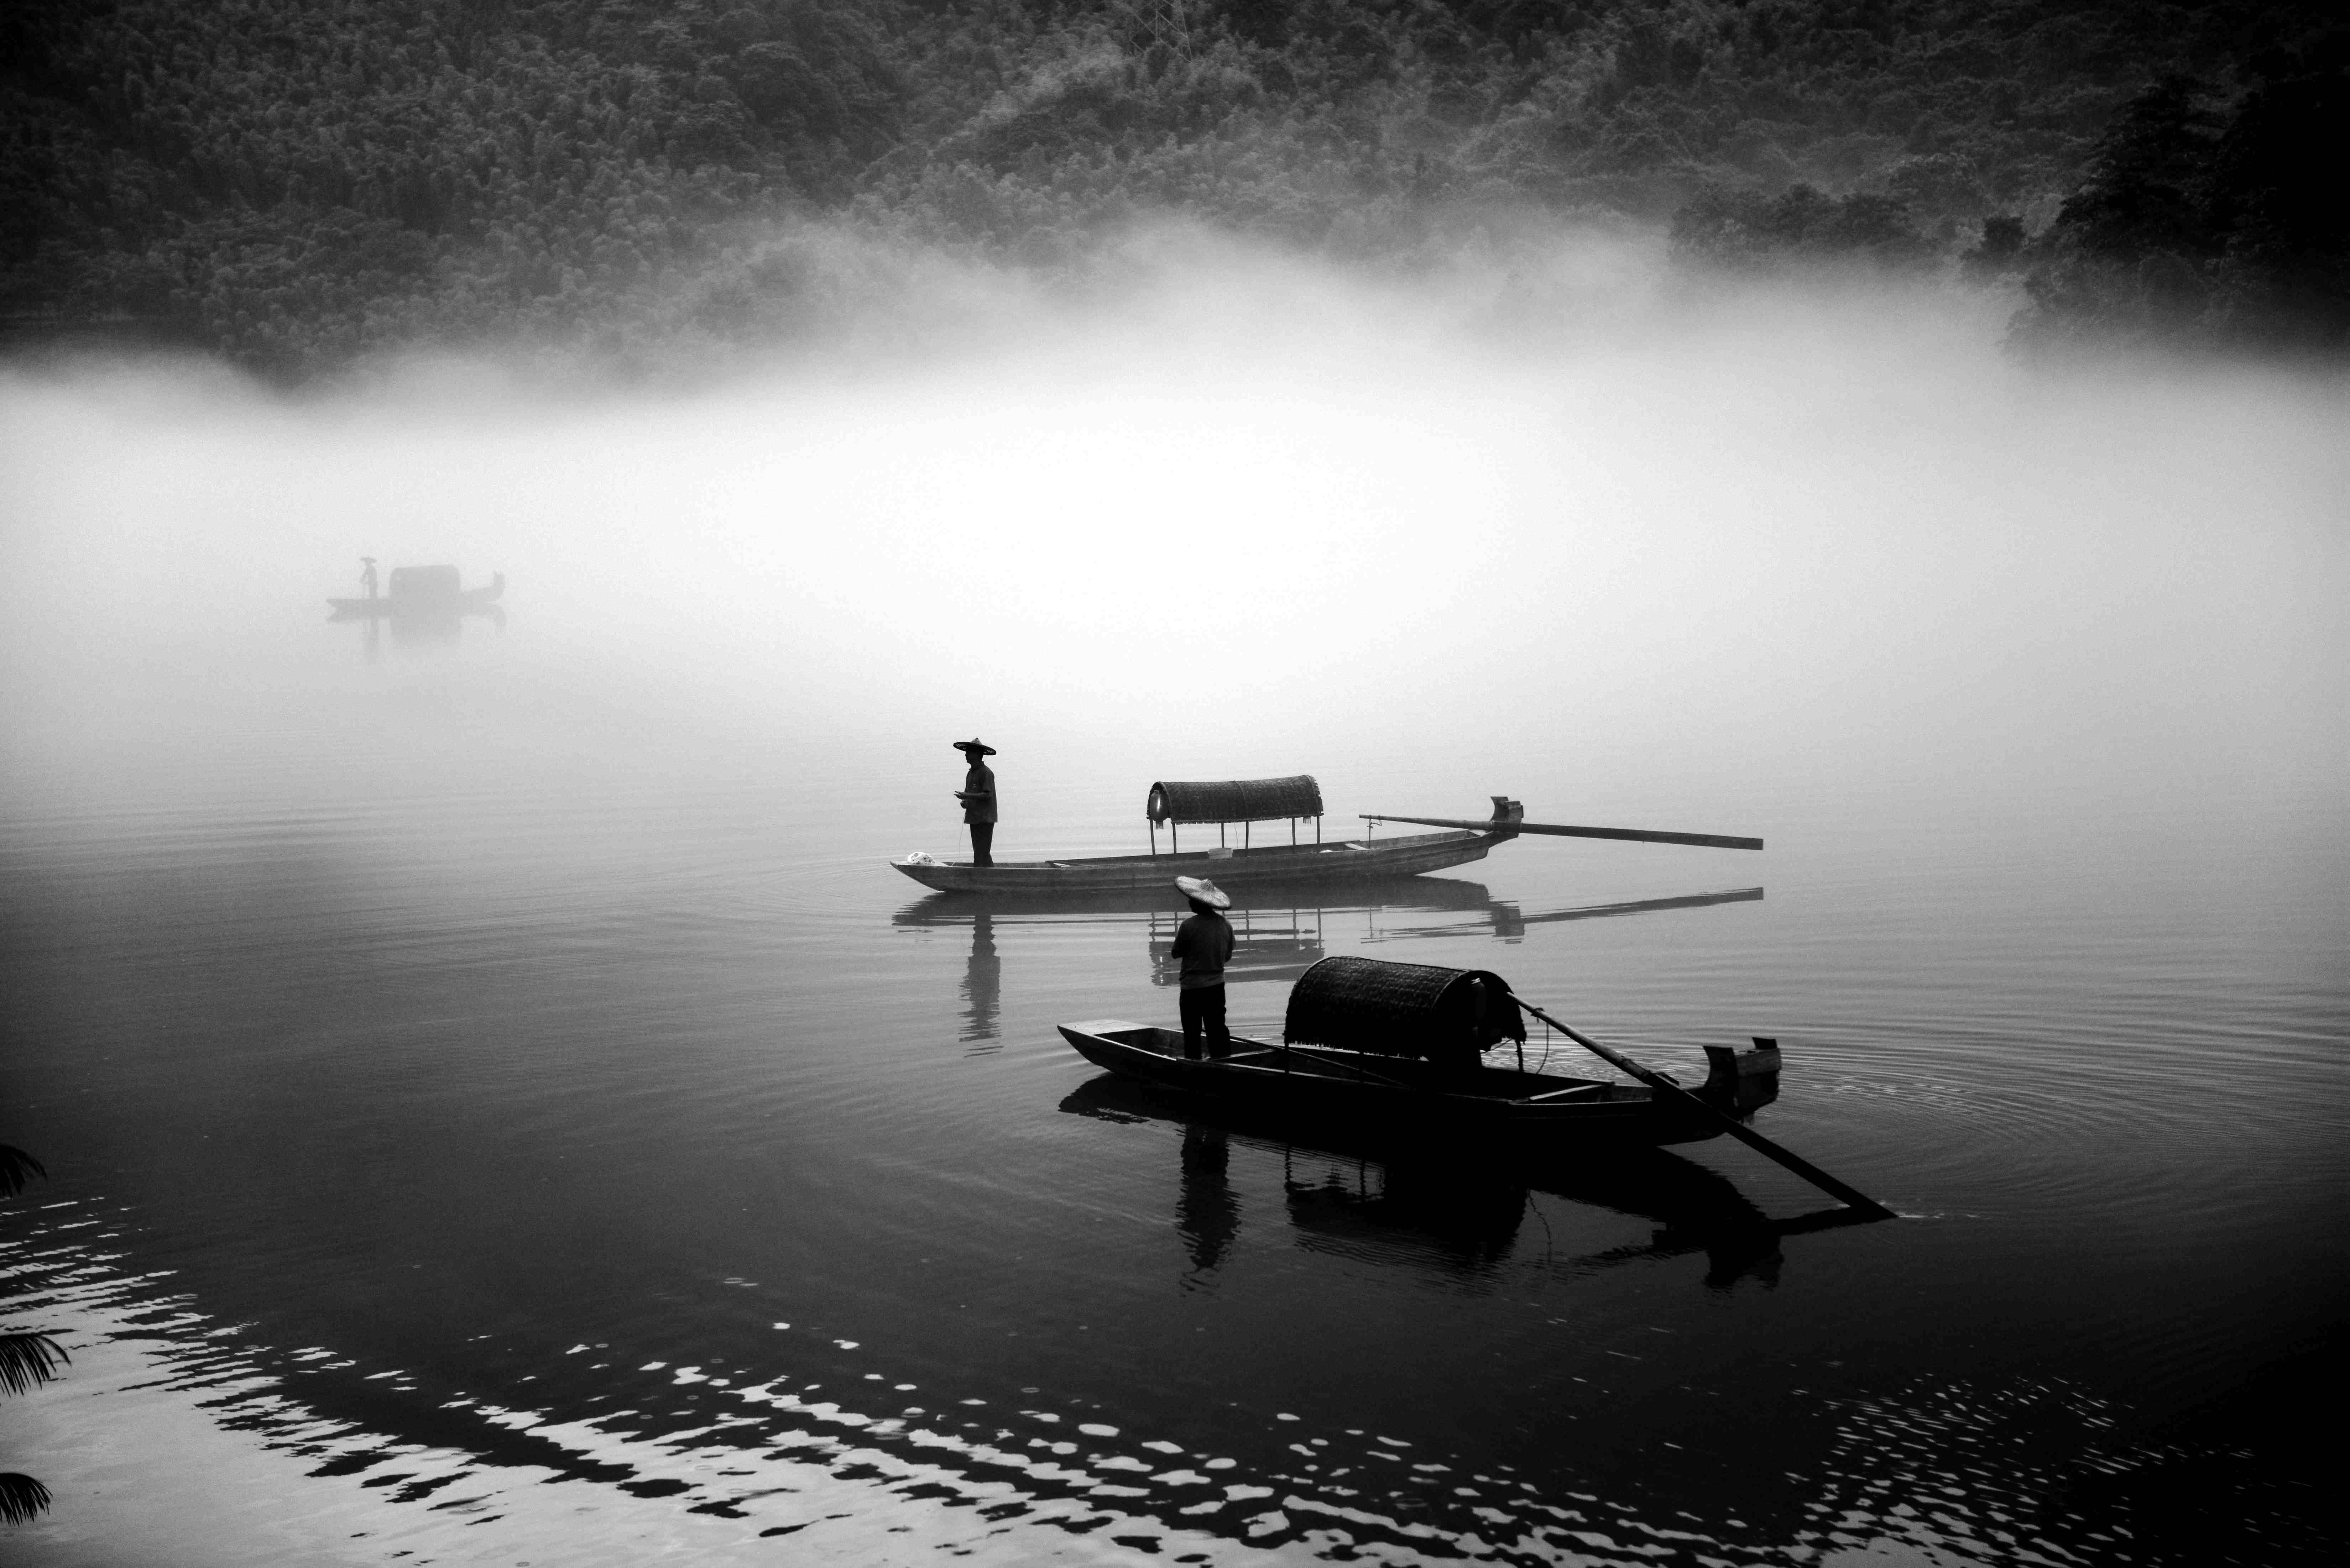
landscape, water, black and white, sky, fog, mist, photography, morning, atmosphere, reflection, calm, darkness, monochrome, trident, phenomenon, still life photography, monochrome photography, stock photography, atmosphere of earth